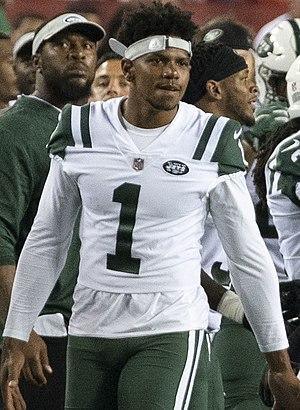
Terrelle Pryor, né le 20 juin 1989 à Jeannette en Pennsylvanie, est un joueur américain de football américain évoluant au poste de wide receiver après avoir évolué comme quarterback.